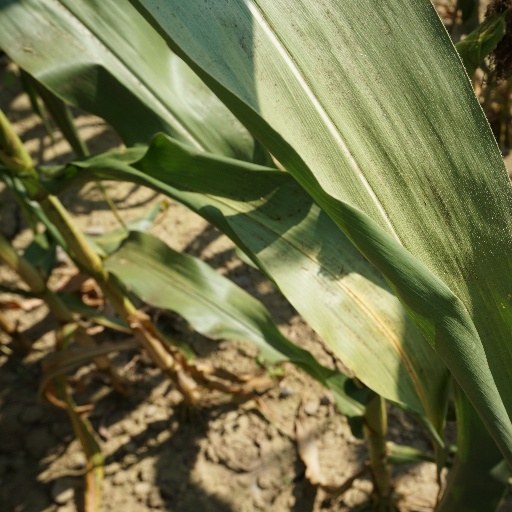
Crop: maize; corn